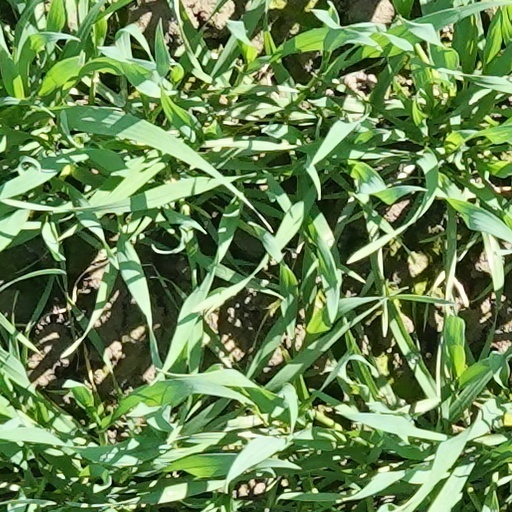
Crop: wheat